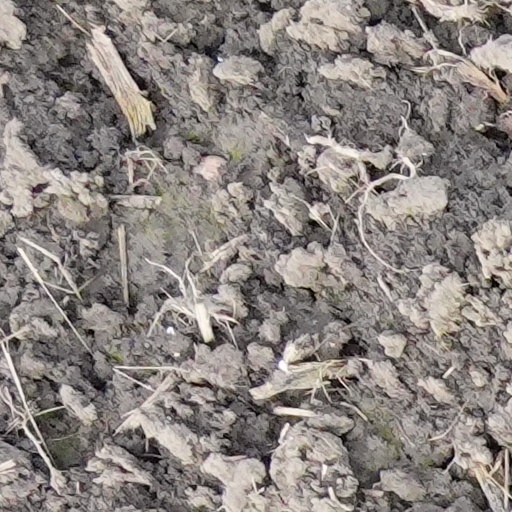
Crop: wheat